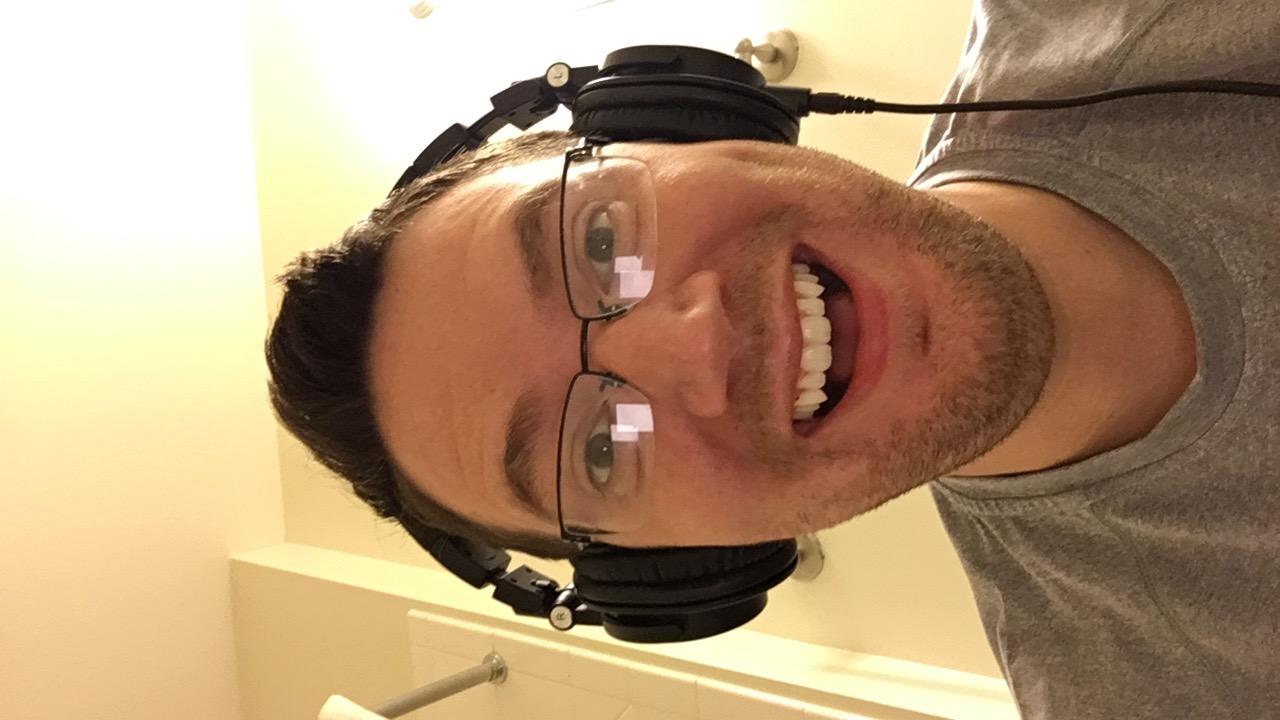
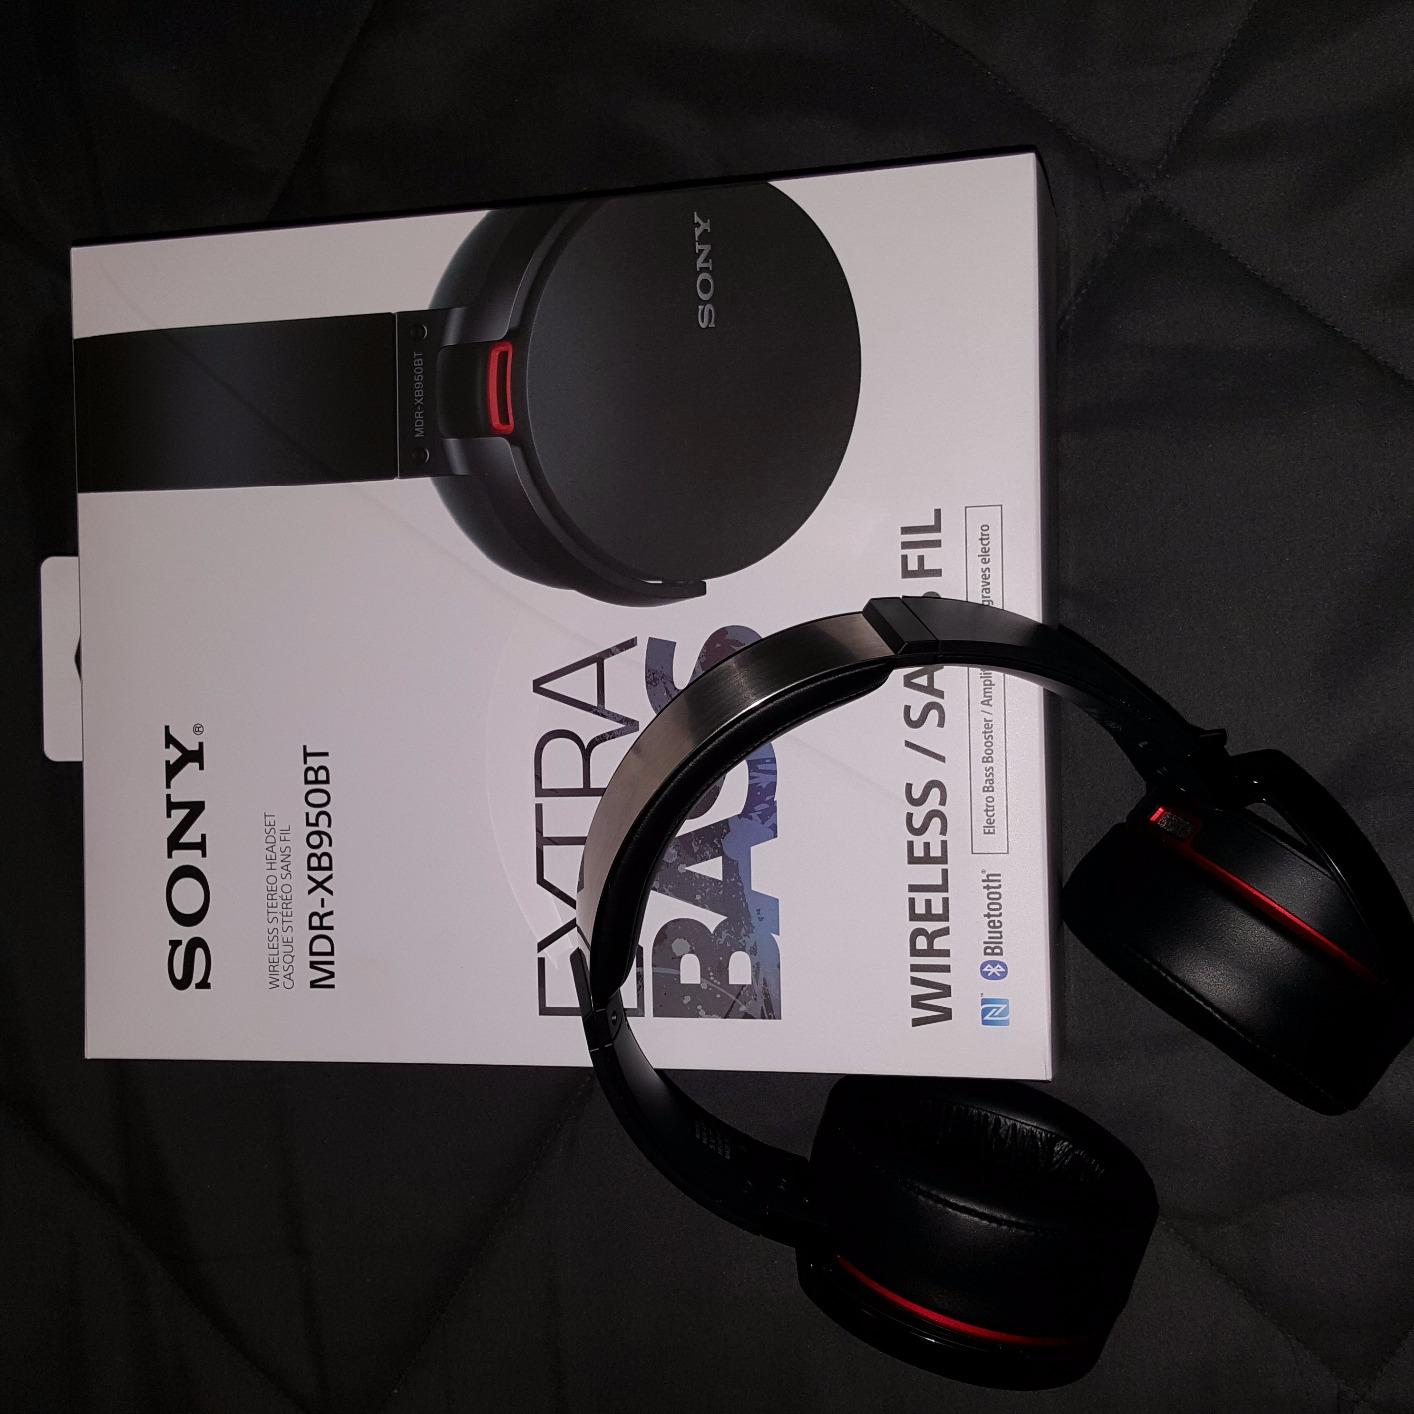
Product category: headphones
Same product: no